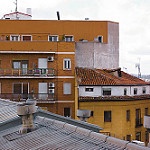
Label: buildings